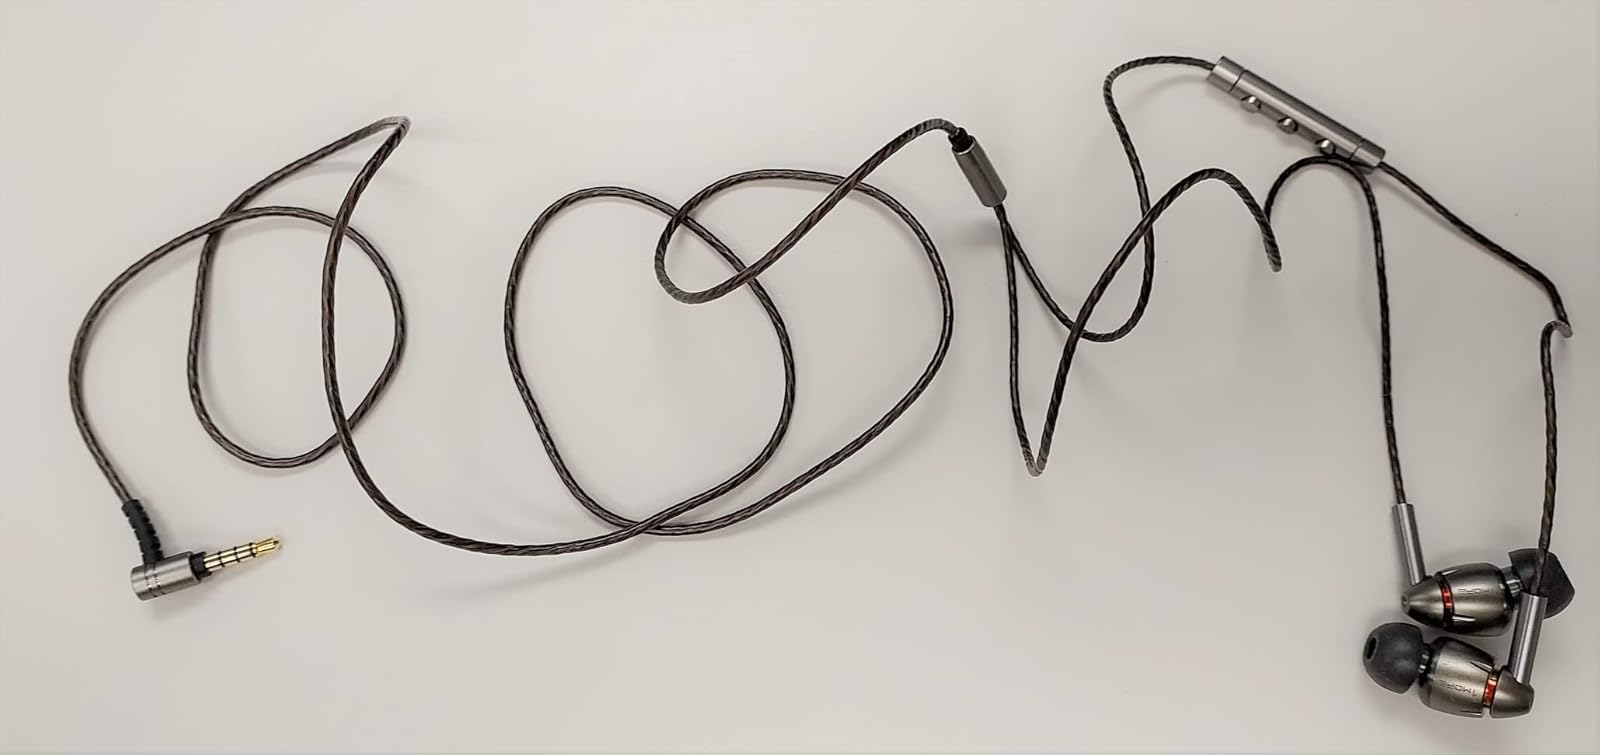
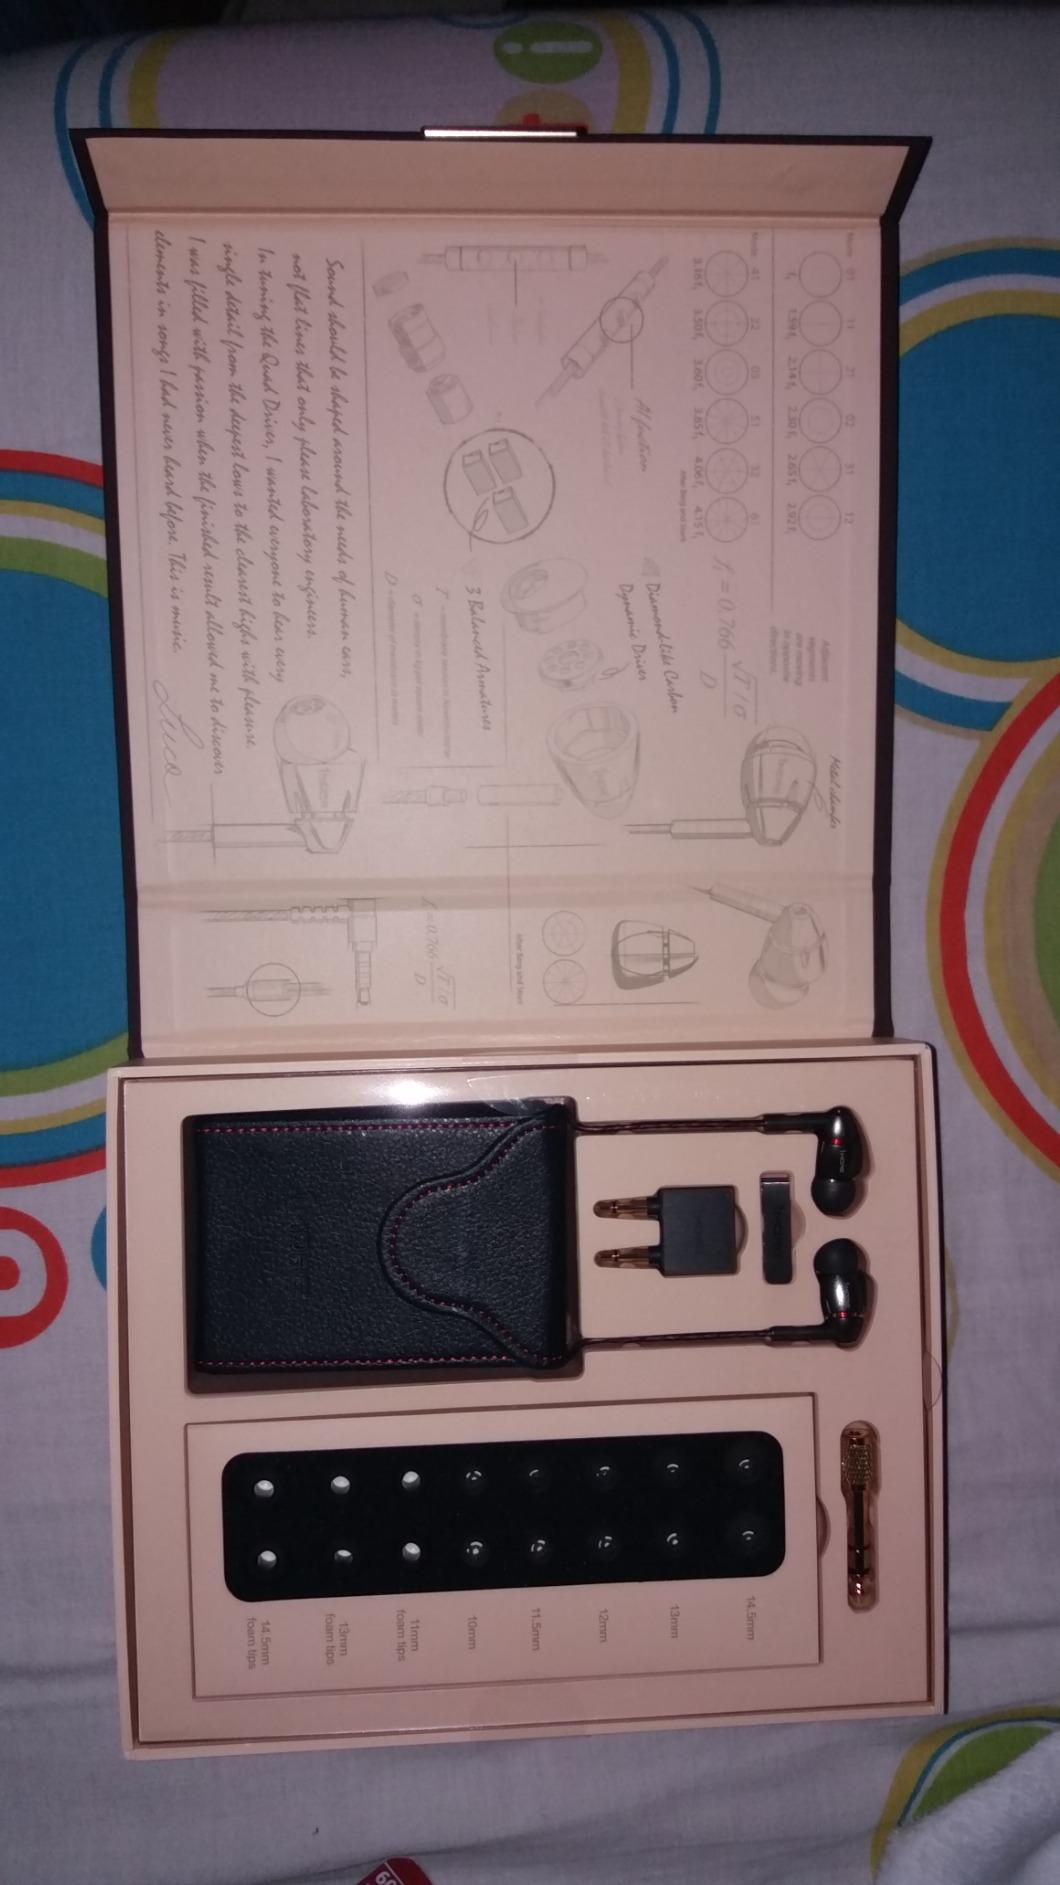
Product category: headphones
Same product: yes